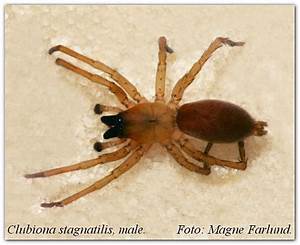
Label: ragno